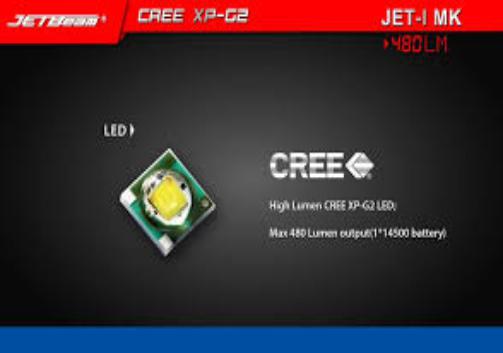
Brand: jetbeam
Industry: Electronic